First Australian Imperial Force

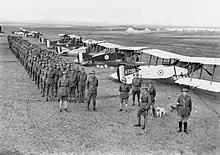
Members of No. 1 Squadron and their fighter aircraft in February 1918

The 1st AIF included the Australian Flying Corps (AFC). Soon after the outbreak of war in 1914, two aircraft were sent to assist in capturing German colonies in what is now north-east New Guinea. However, these colonies surrendered quickly, before the planes were even unpacked. The first operational flights did not occur until 27 May 1915, when the Mesopotamian Half Flight was called upon to assist the Indian Army in protecting British oil interests in what is now Iraq. The corps later saw action in Egypt, Palestine and on the Western Front throughout the remainder of World War I. By the end of the war, four squadrons—Nos. 1, 2, 3 and 4—had seen operational service, while another four training squadrons—Nos. 5, 6, 7 and 8—had also been established. A total of 460 officers and 2,234 other ranks served in the AFC. The AFC remained part of the Australian Army until 1919, when it was disbanded; later forming the basis of the Royal Australian Air Force.